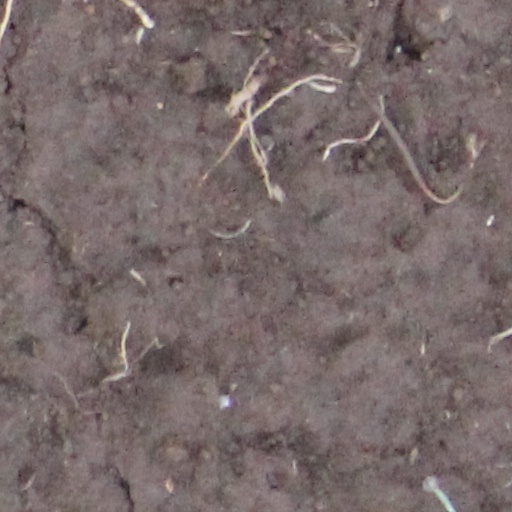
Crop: wheat